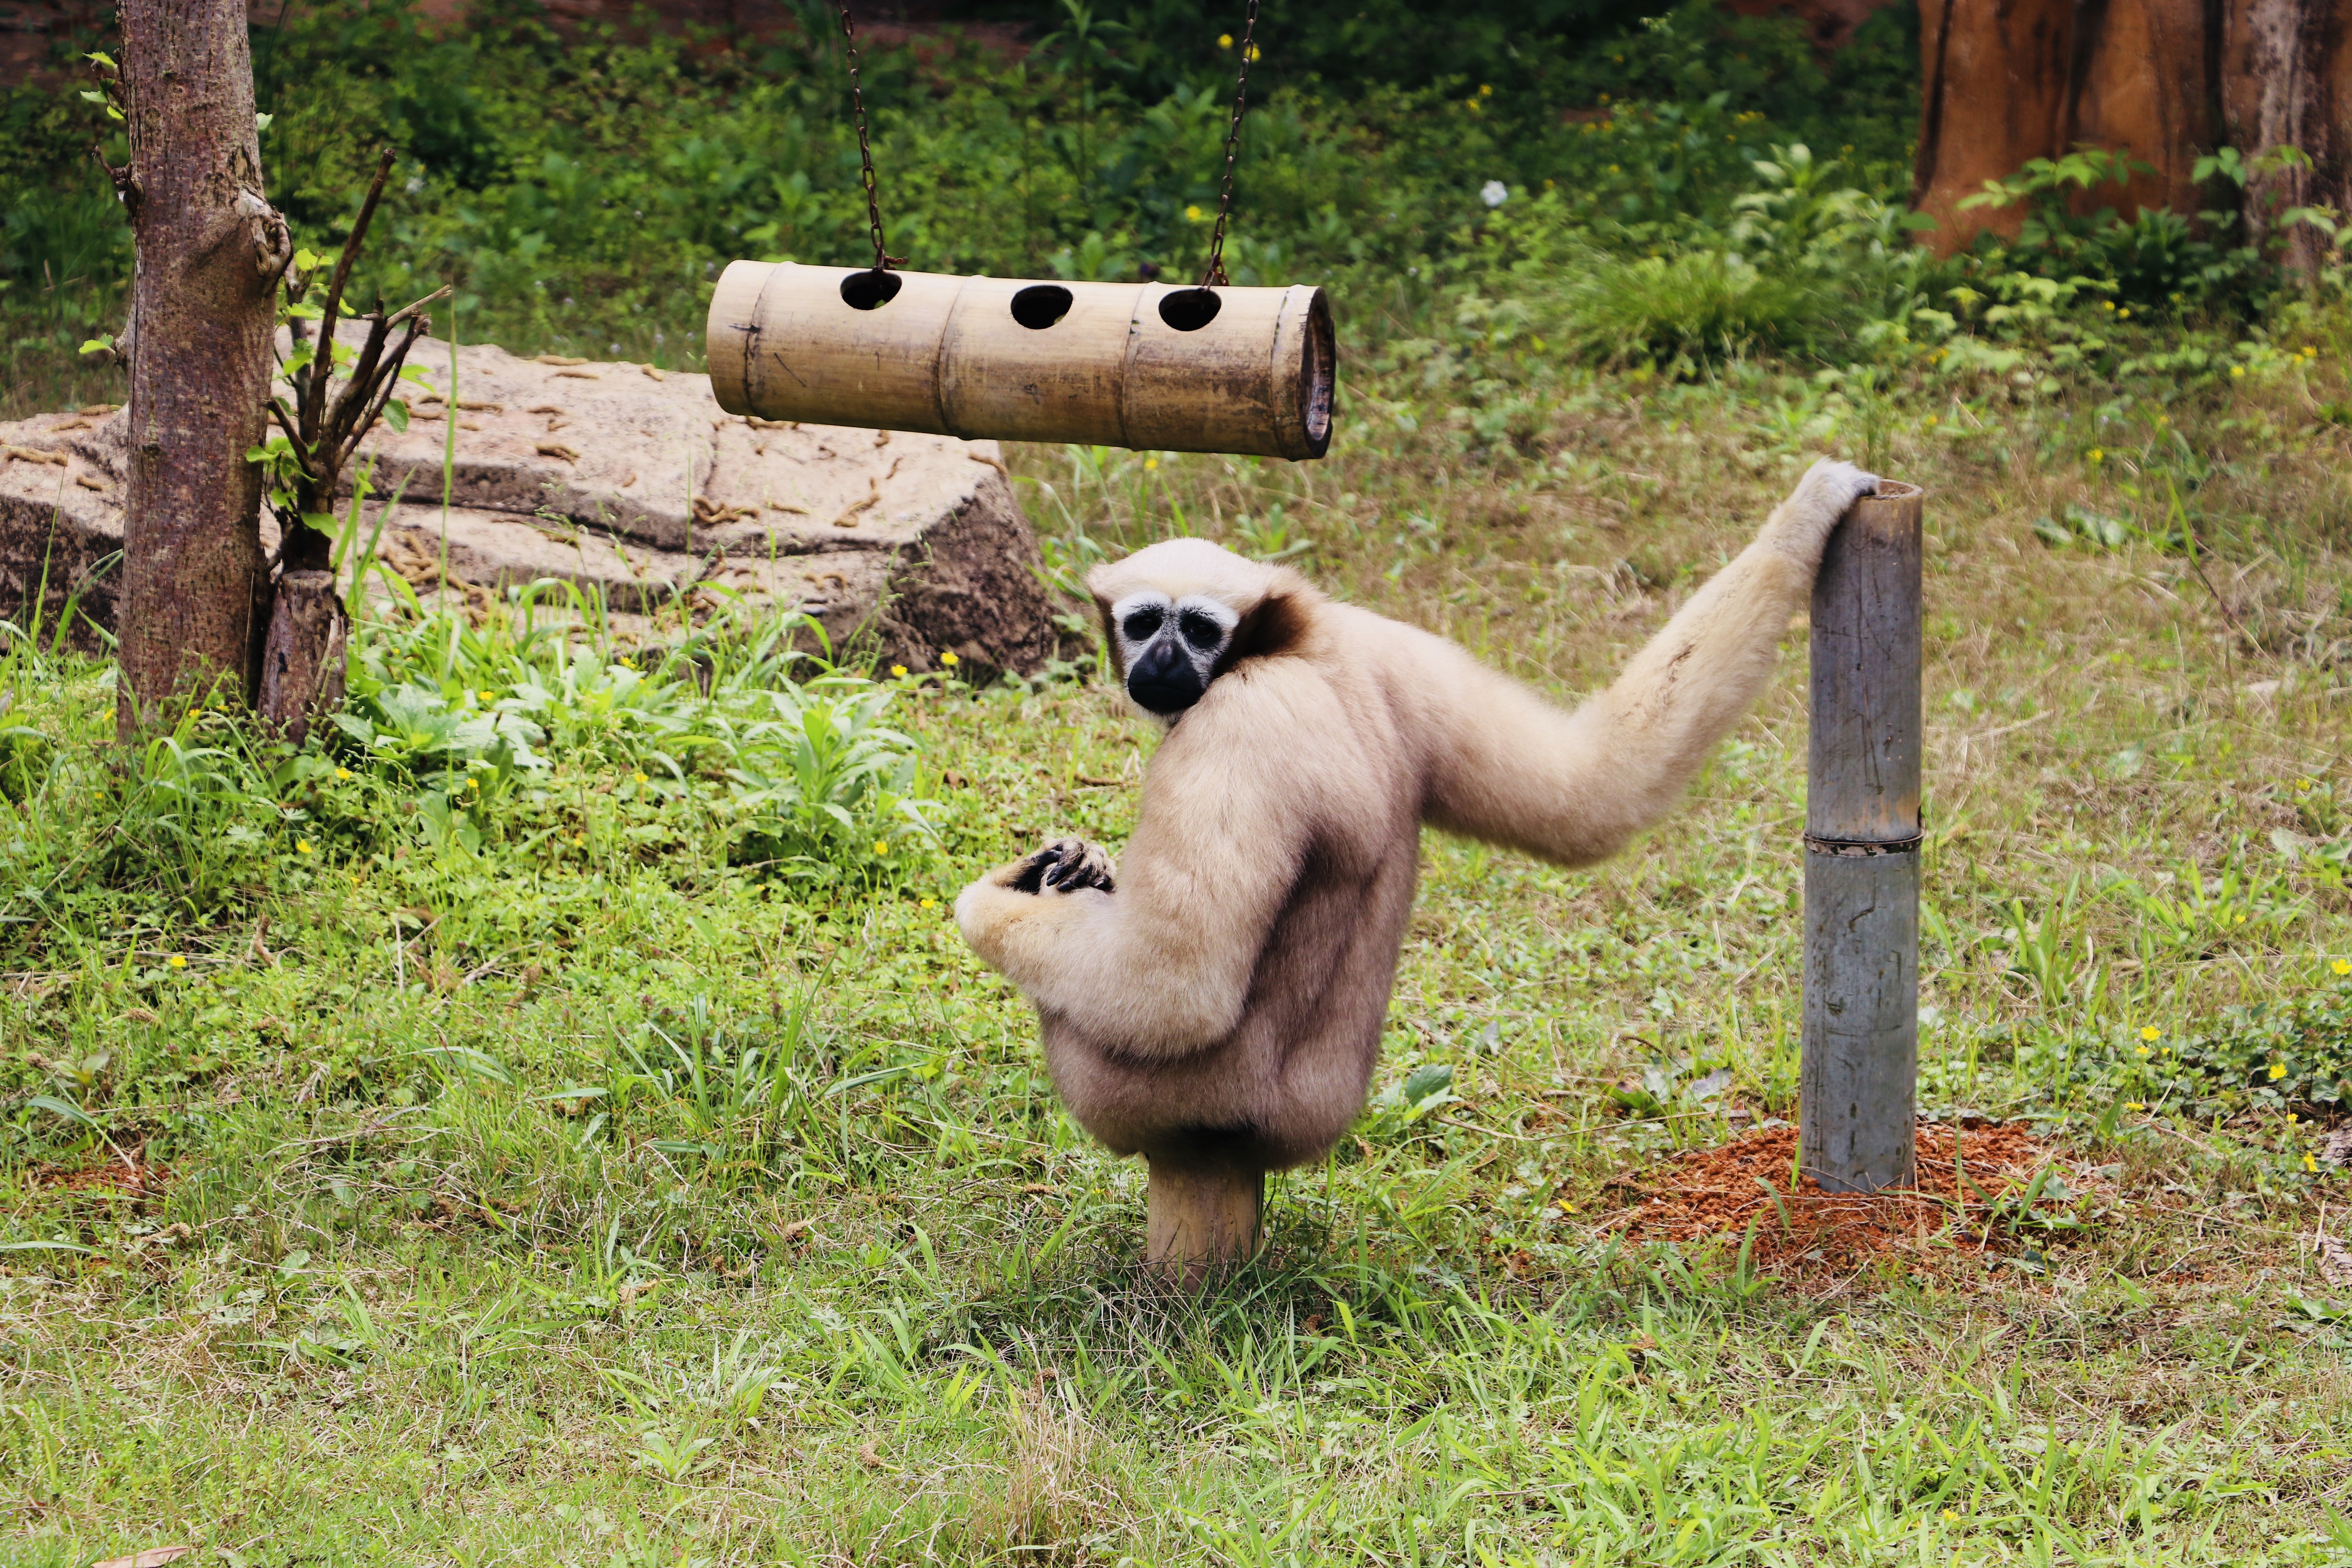
animals, monkeys, terrestrial animal, adaptation, primate, wildlife, national park